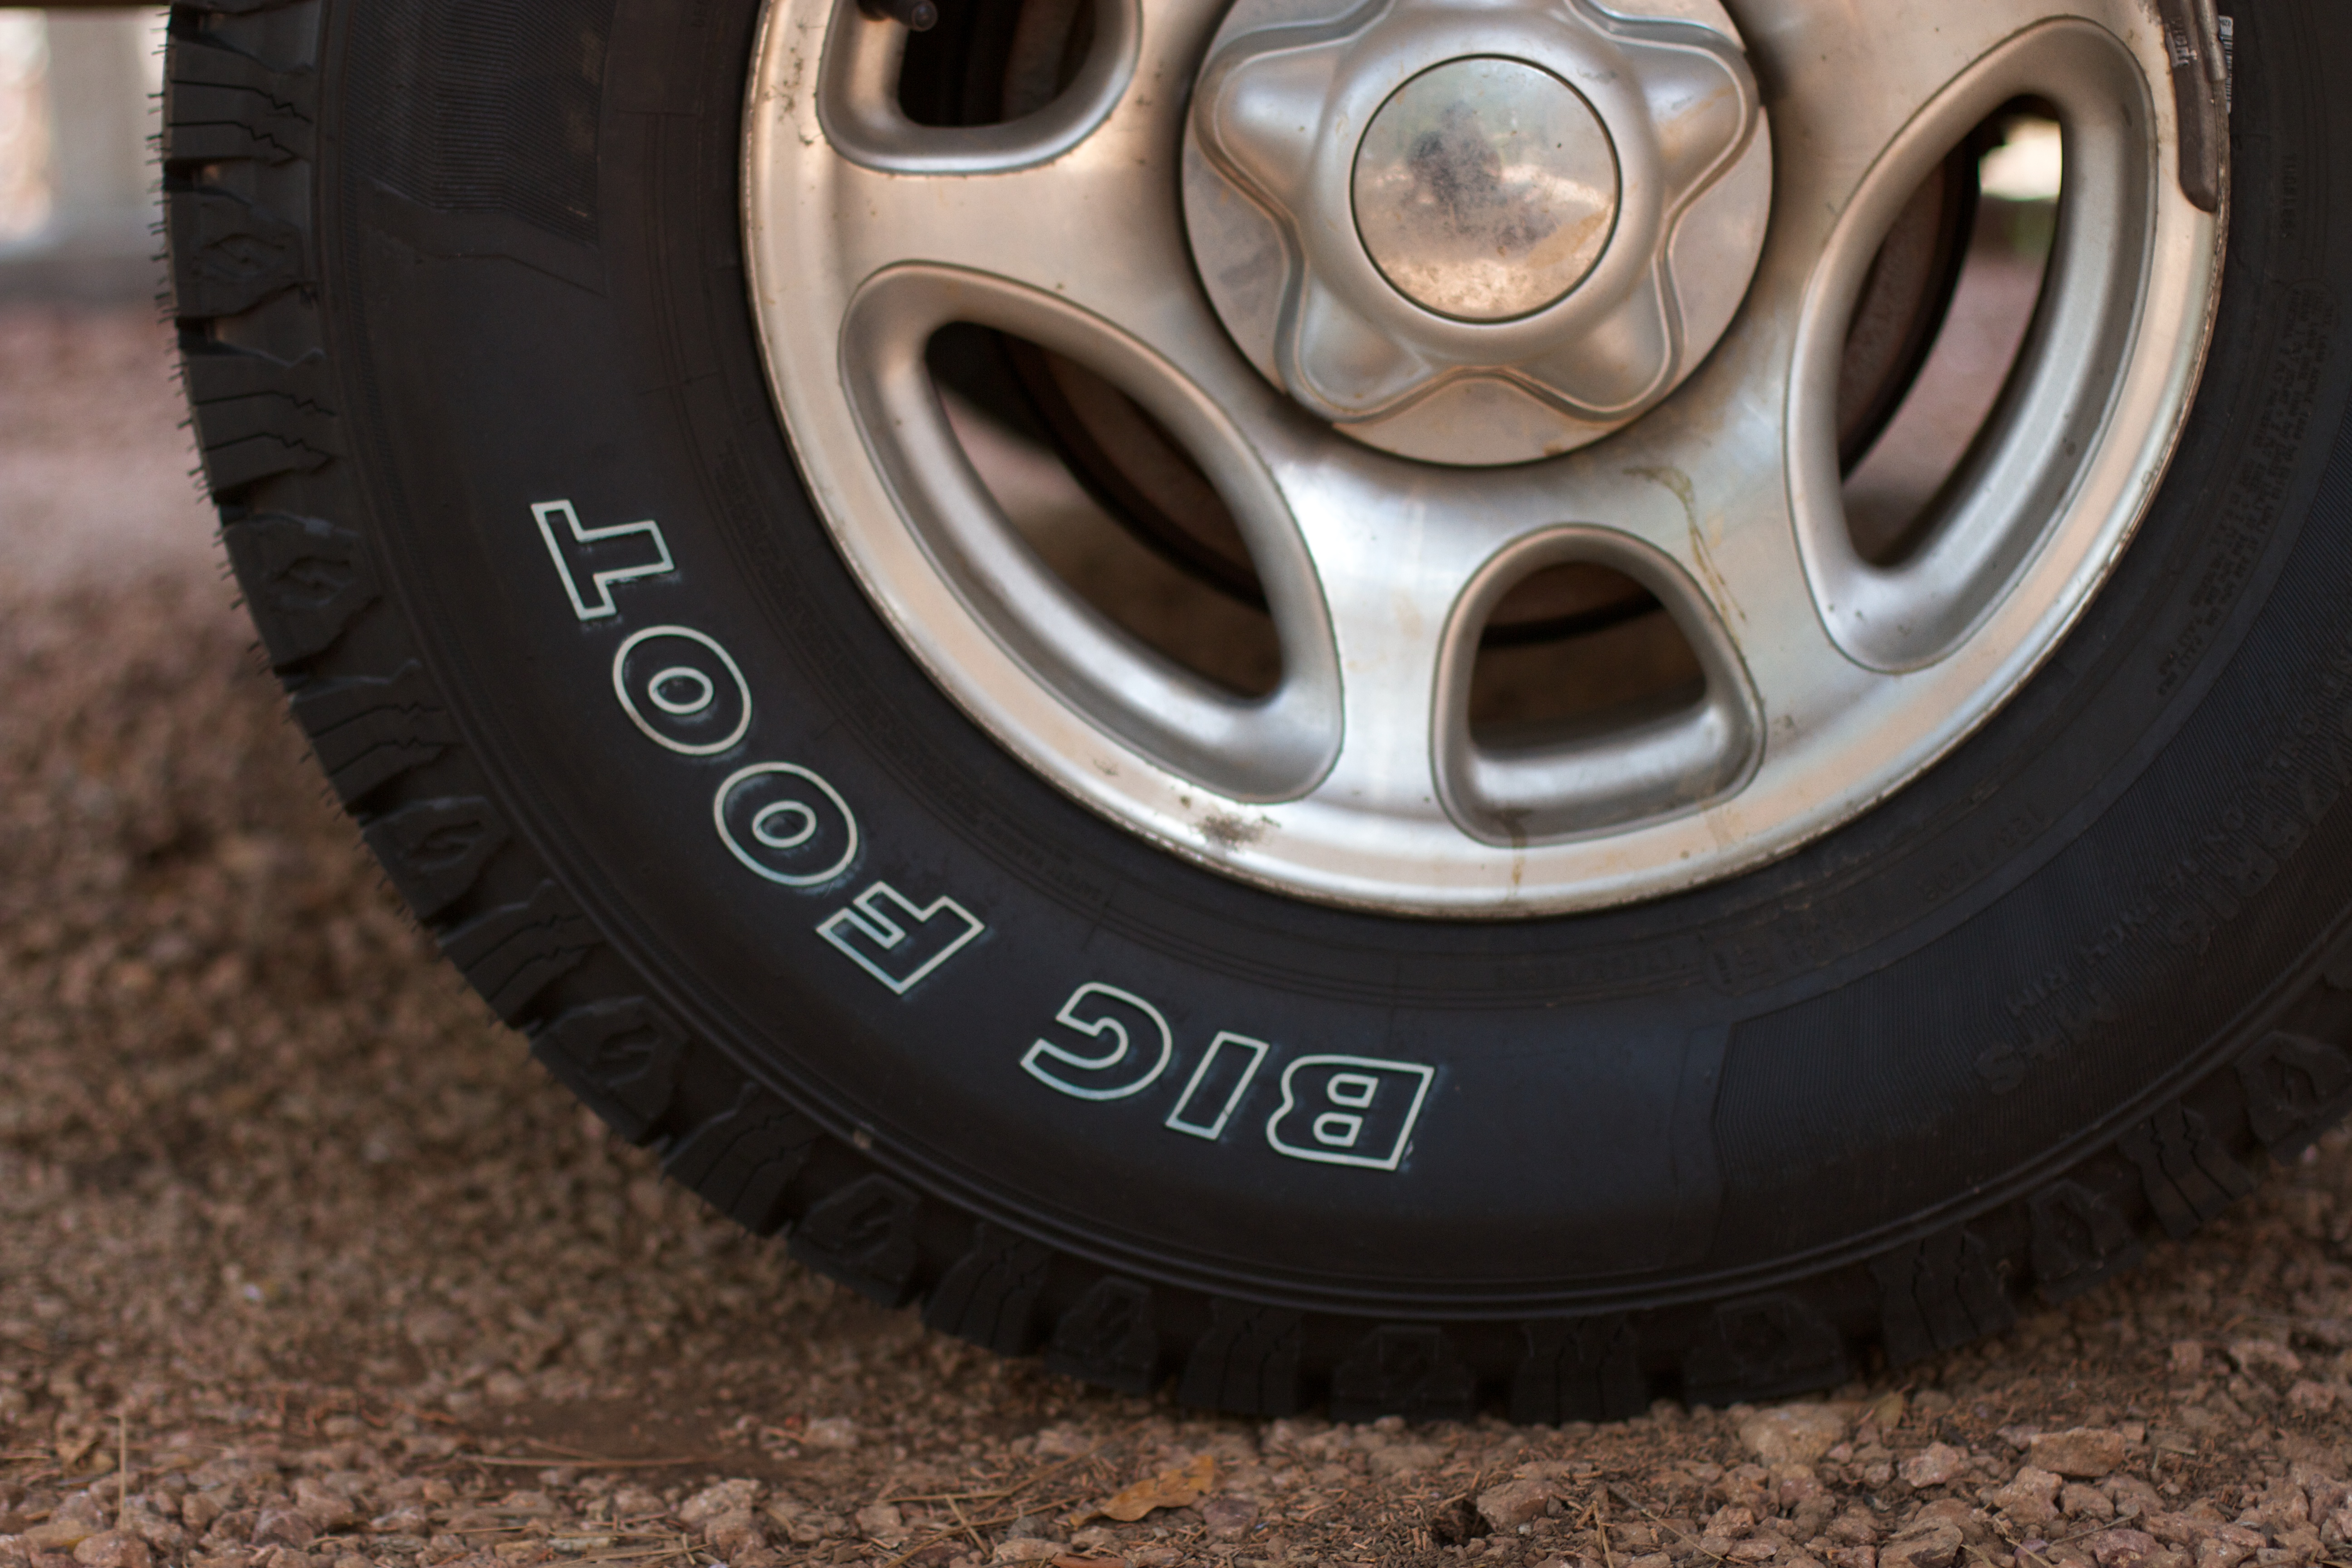
car, wheel, vehicle, spoke, steering wheel, tire, bumper, rim, alloy wheel, auto part, automobile make, automotive exterior, automotive tire